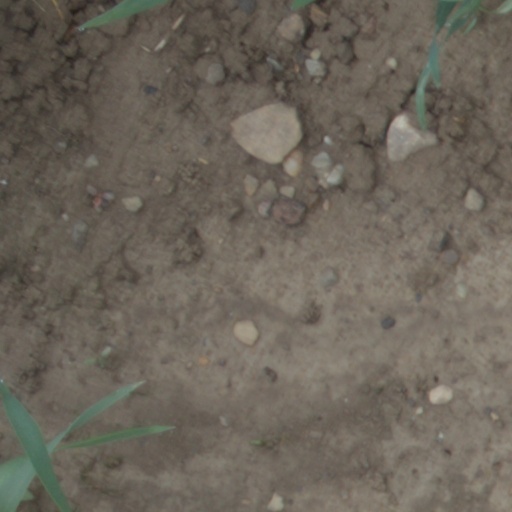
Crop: wheat